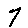
Label: 7